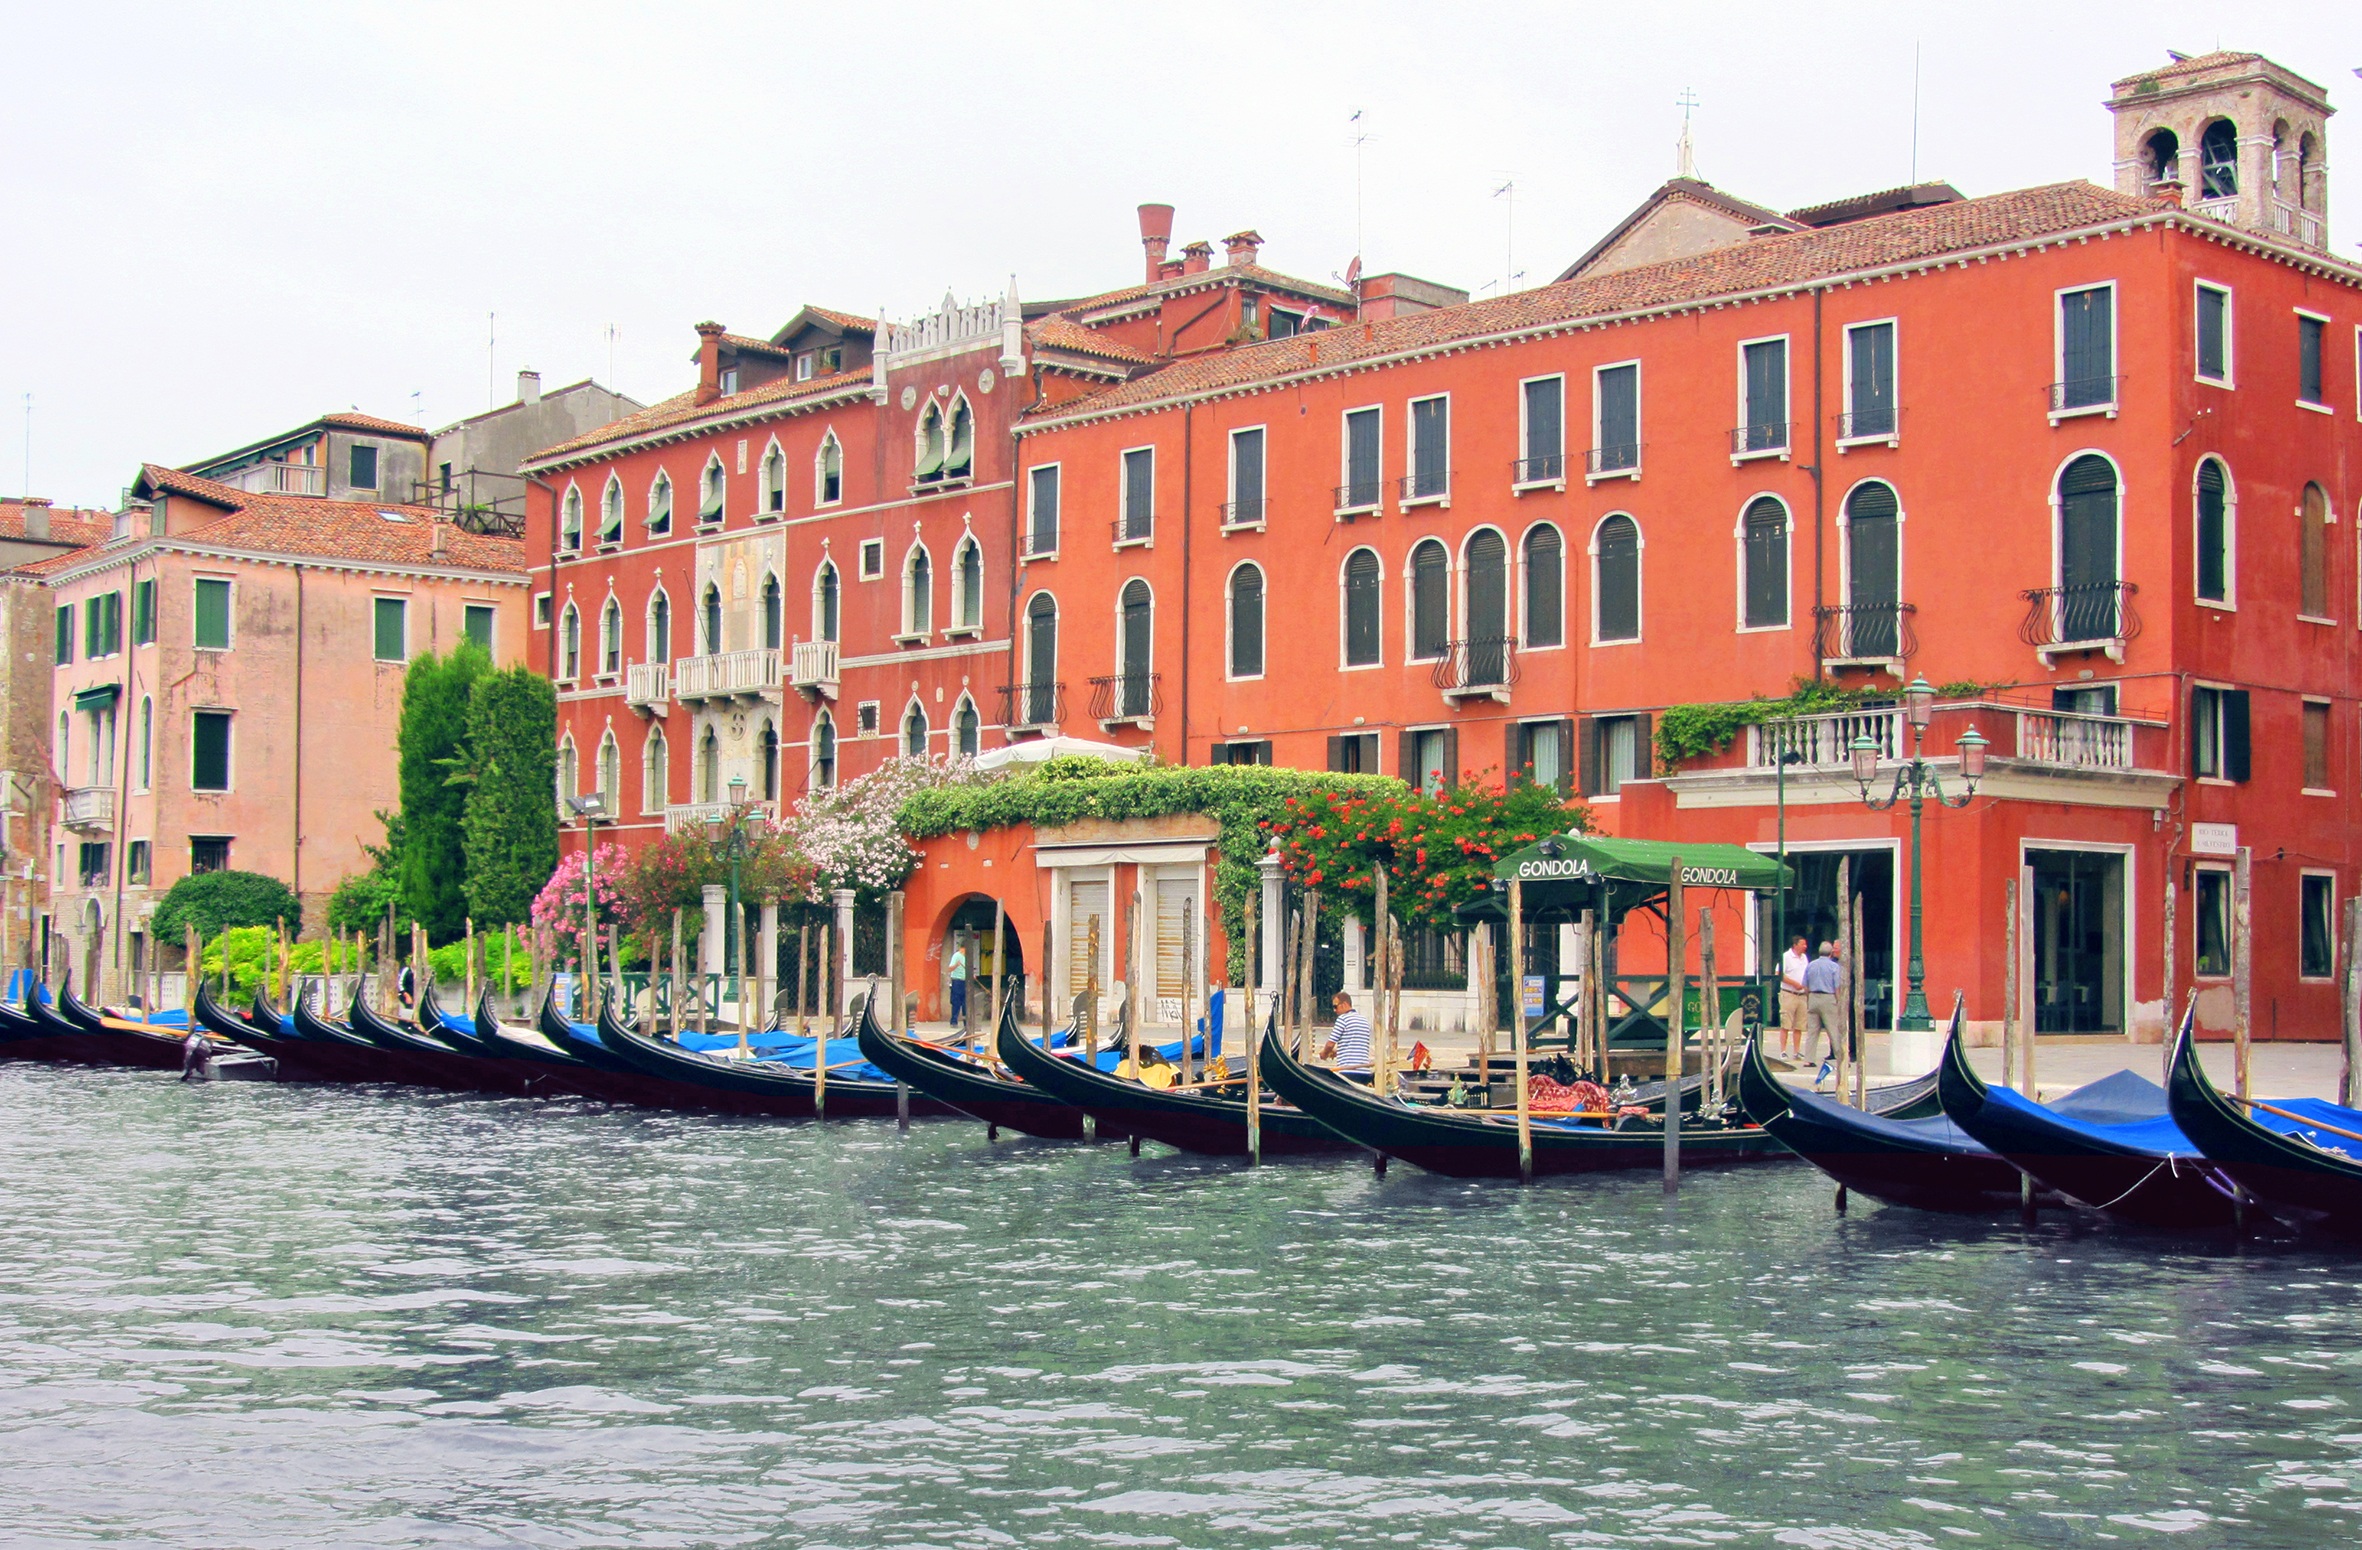
landscape, sea, water, architecture, boat, city, urban, canal, europe, vehicle, italy, venice, tourism, waterway, boating, channel, gondola, gondolas, watercraft, barca, motor ship